Question: Please indicate a possible affordance area of baseball bat that can be used for swinging
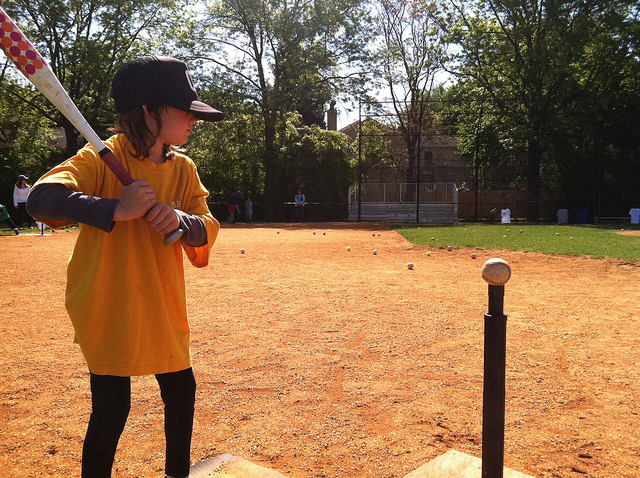
Answer: [67.5, 113.5, 198.5, 254.5]